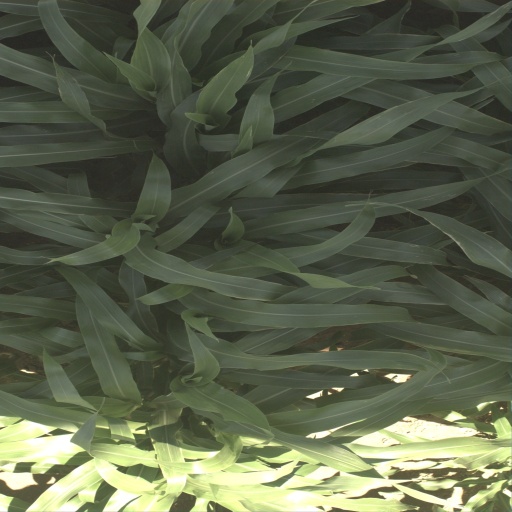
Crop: sorghum